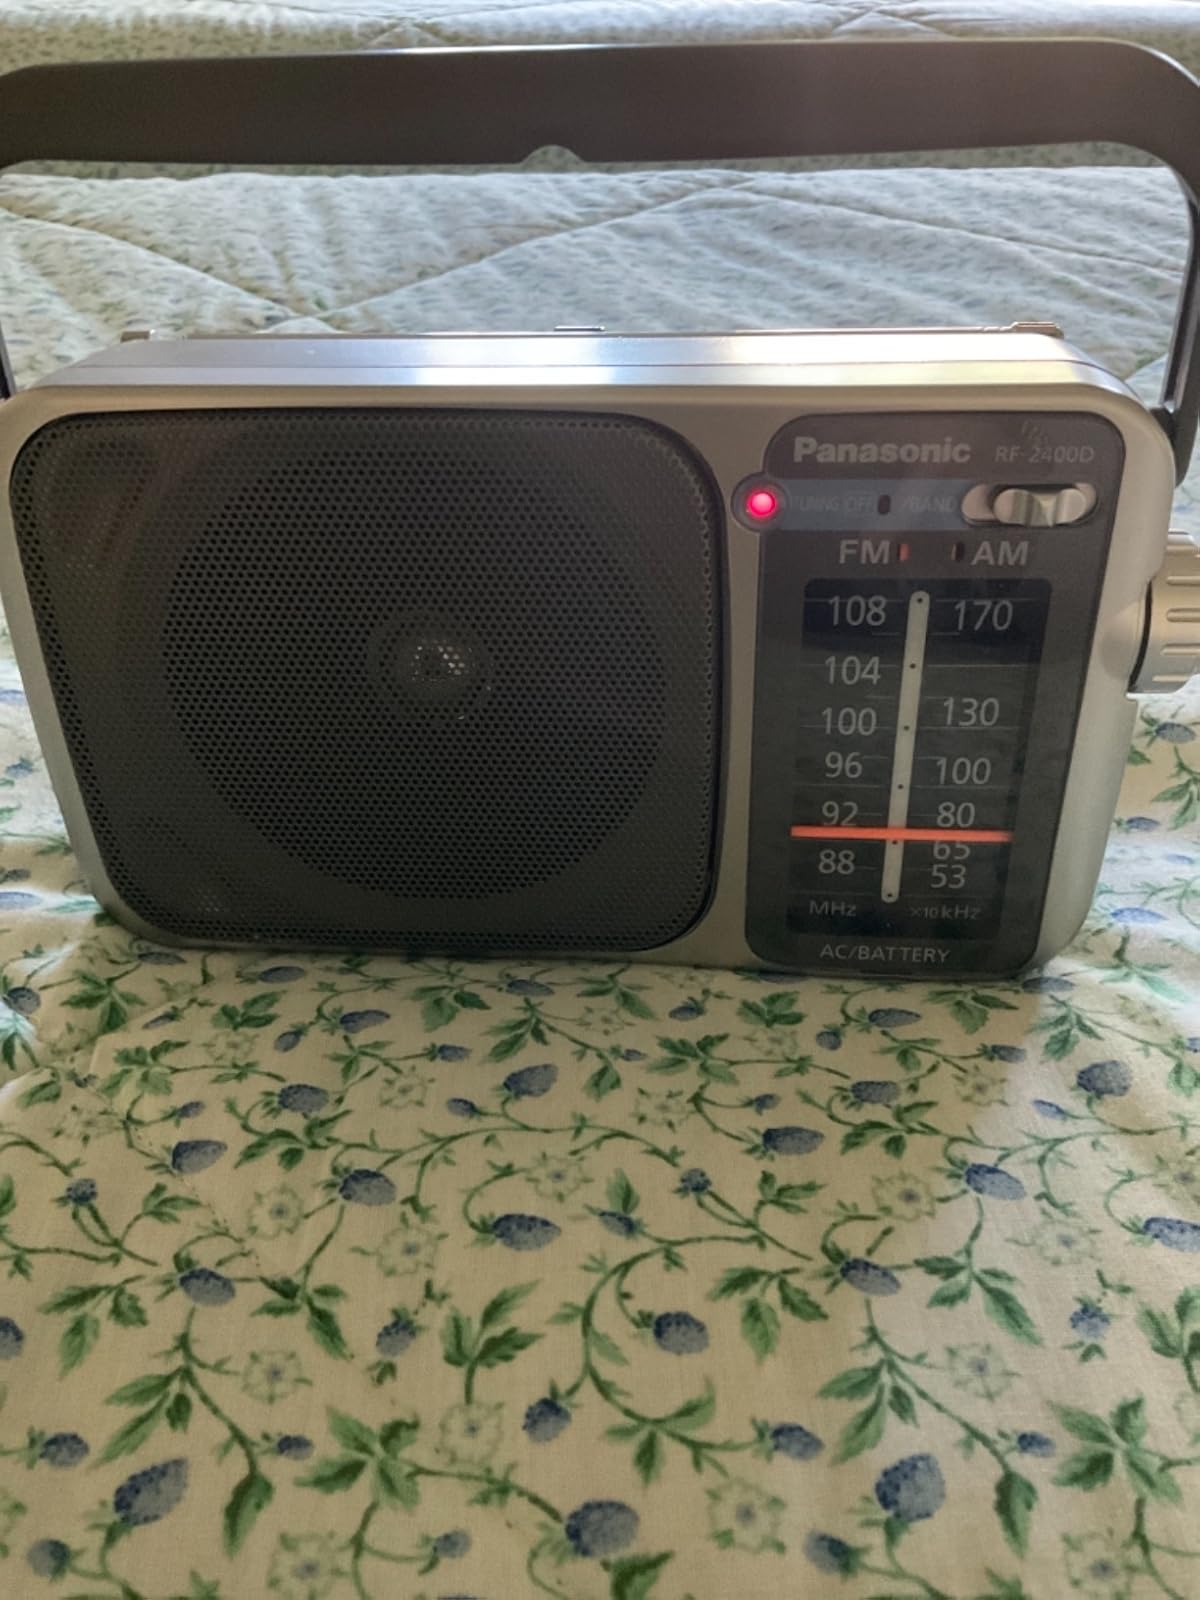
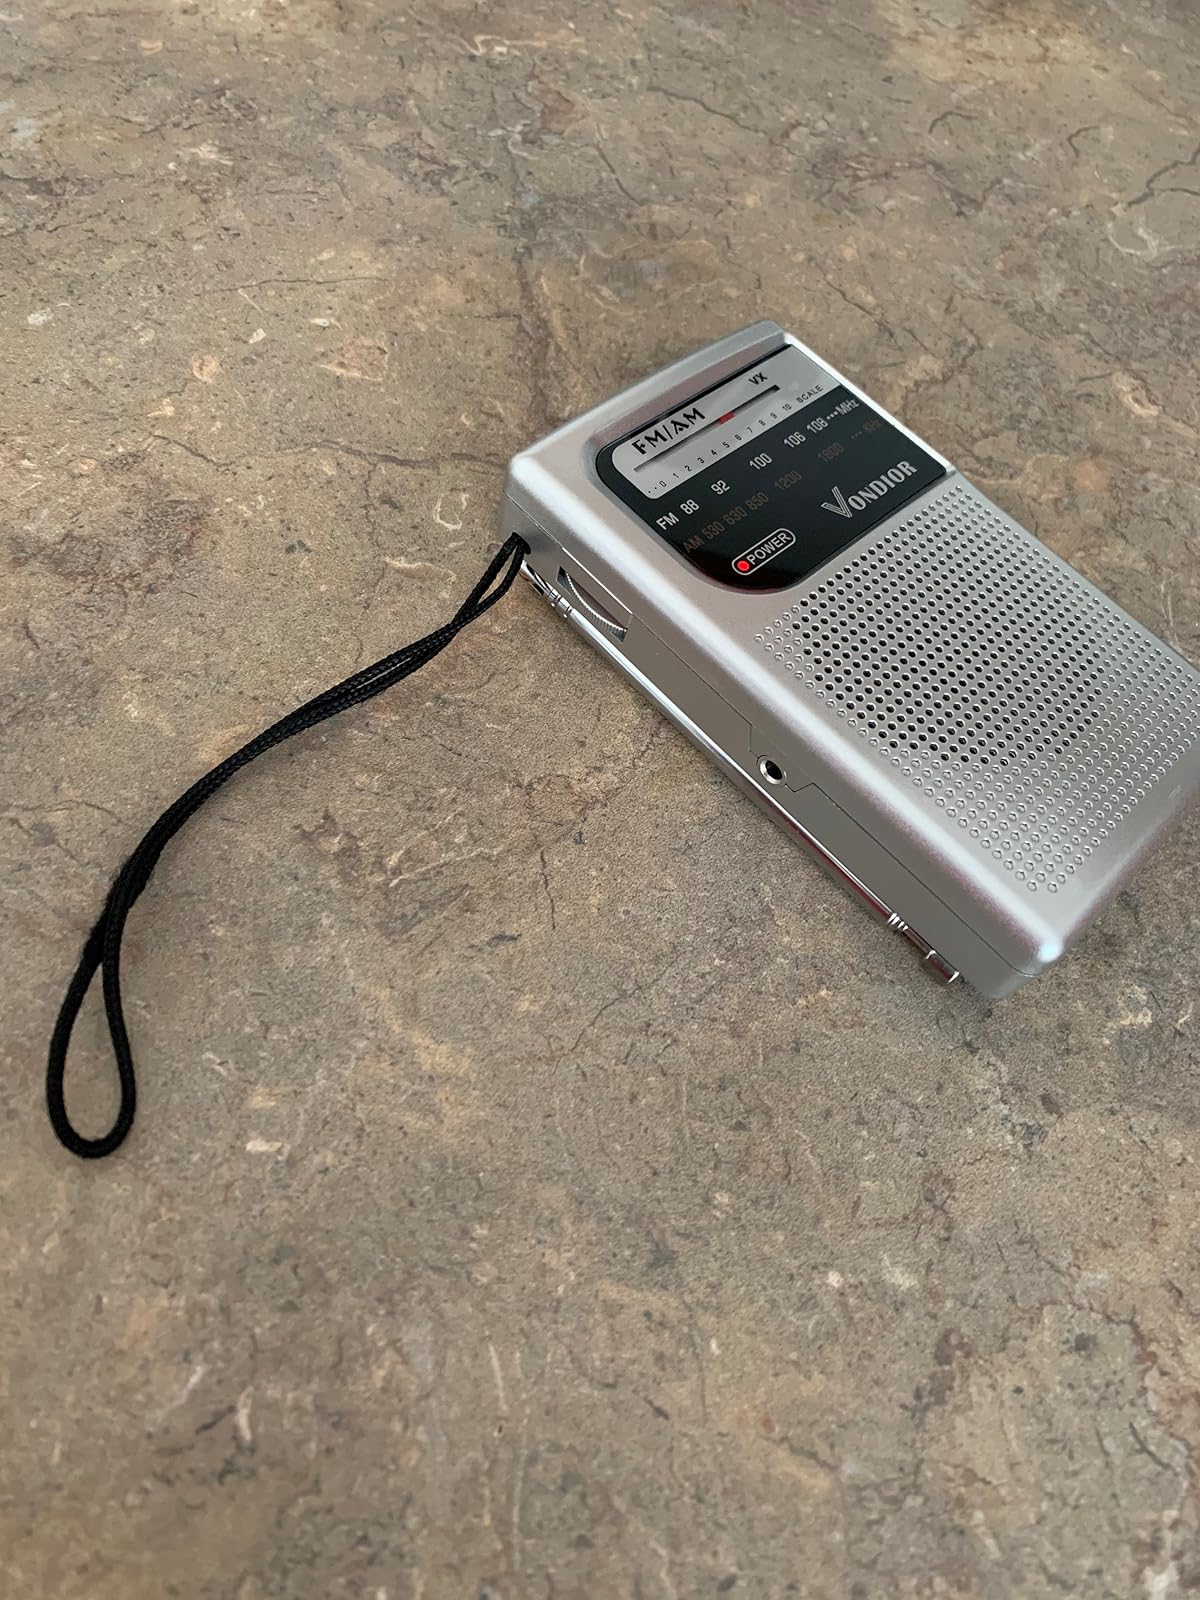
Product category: radio
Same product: no